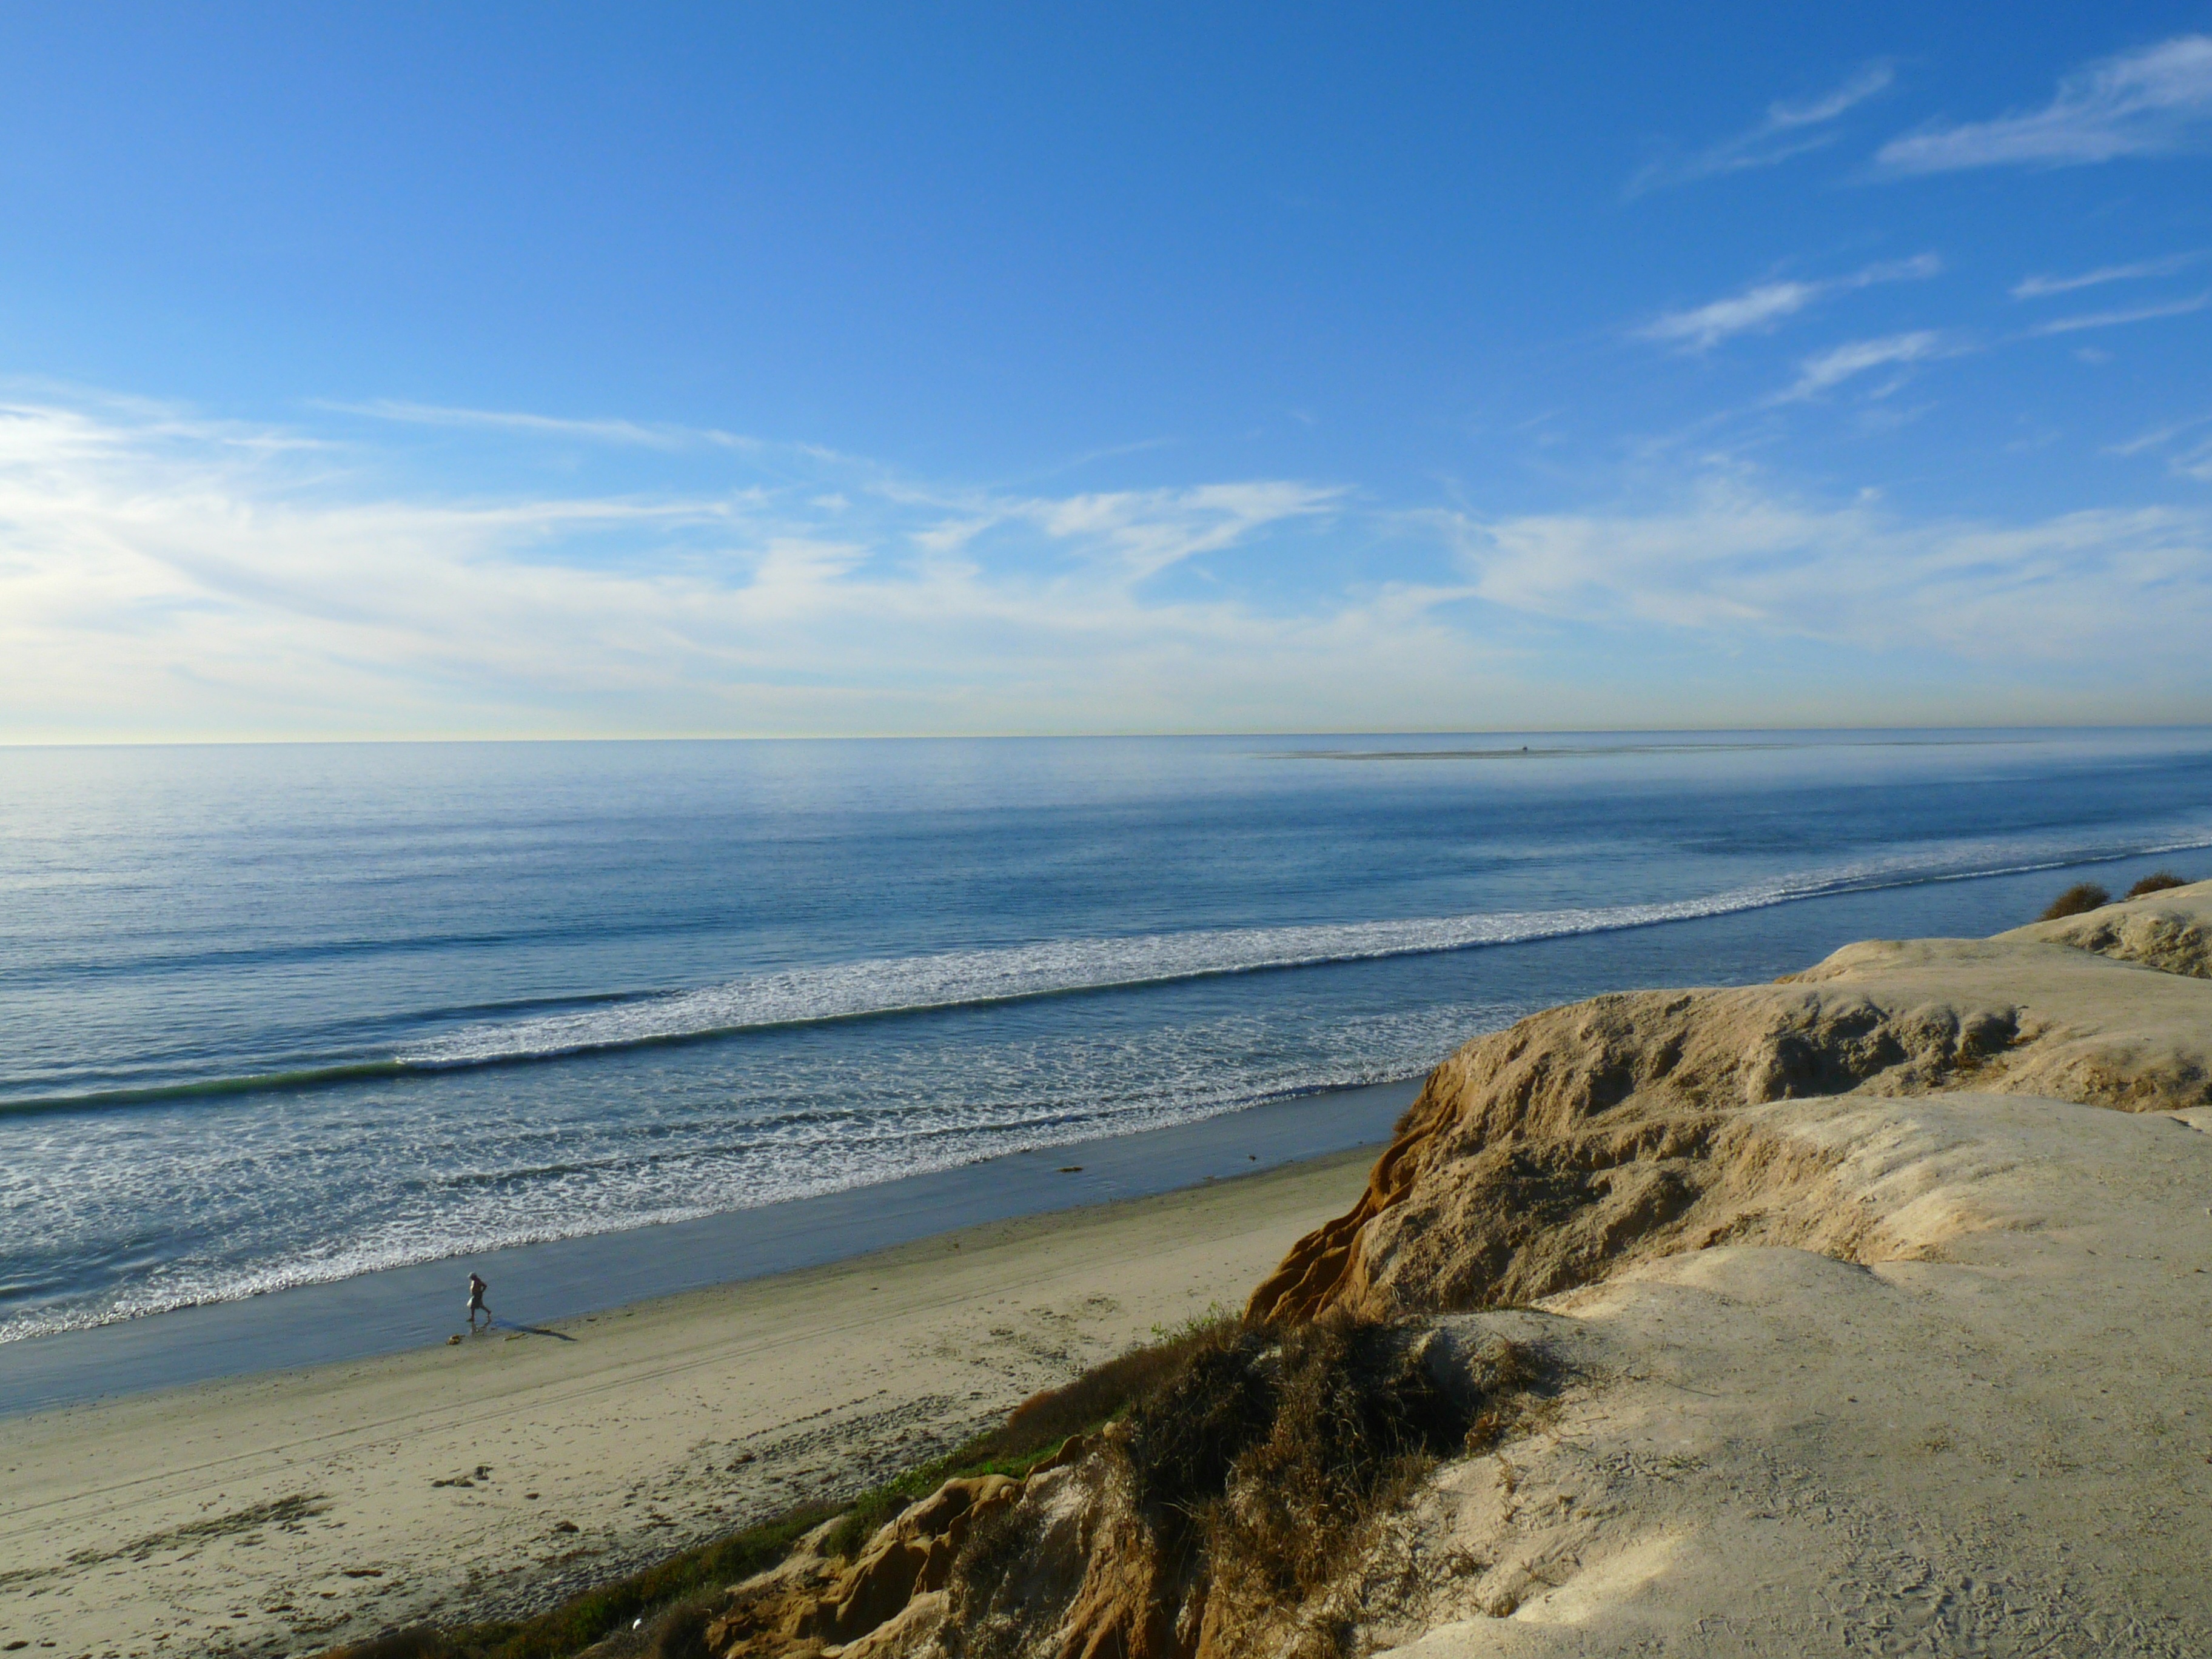
beach, sea, coast, water, nature, sand, ocean, horizon, cloud, sky, shore, wave, vacation, coastline, shoreline, cliff, seaside, reflection, seascape, bay, seashore, terrain, california, material, body of water, outside, waves, clouds, beautiful, pacific, habitat, cape, pacific ocean, the coast, wind wave, beach surf